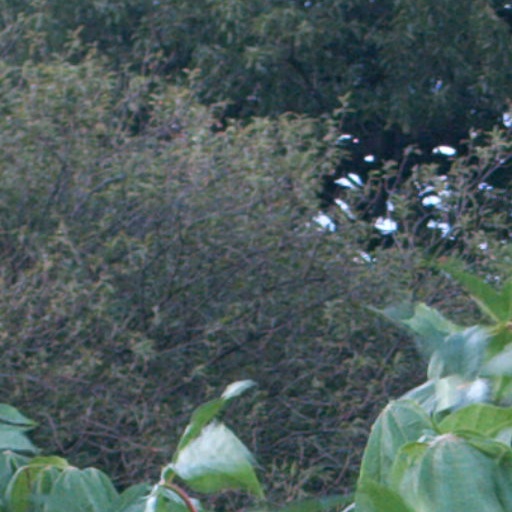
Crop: cassava